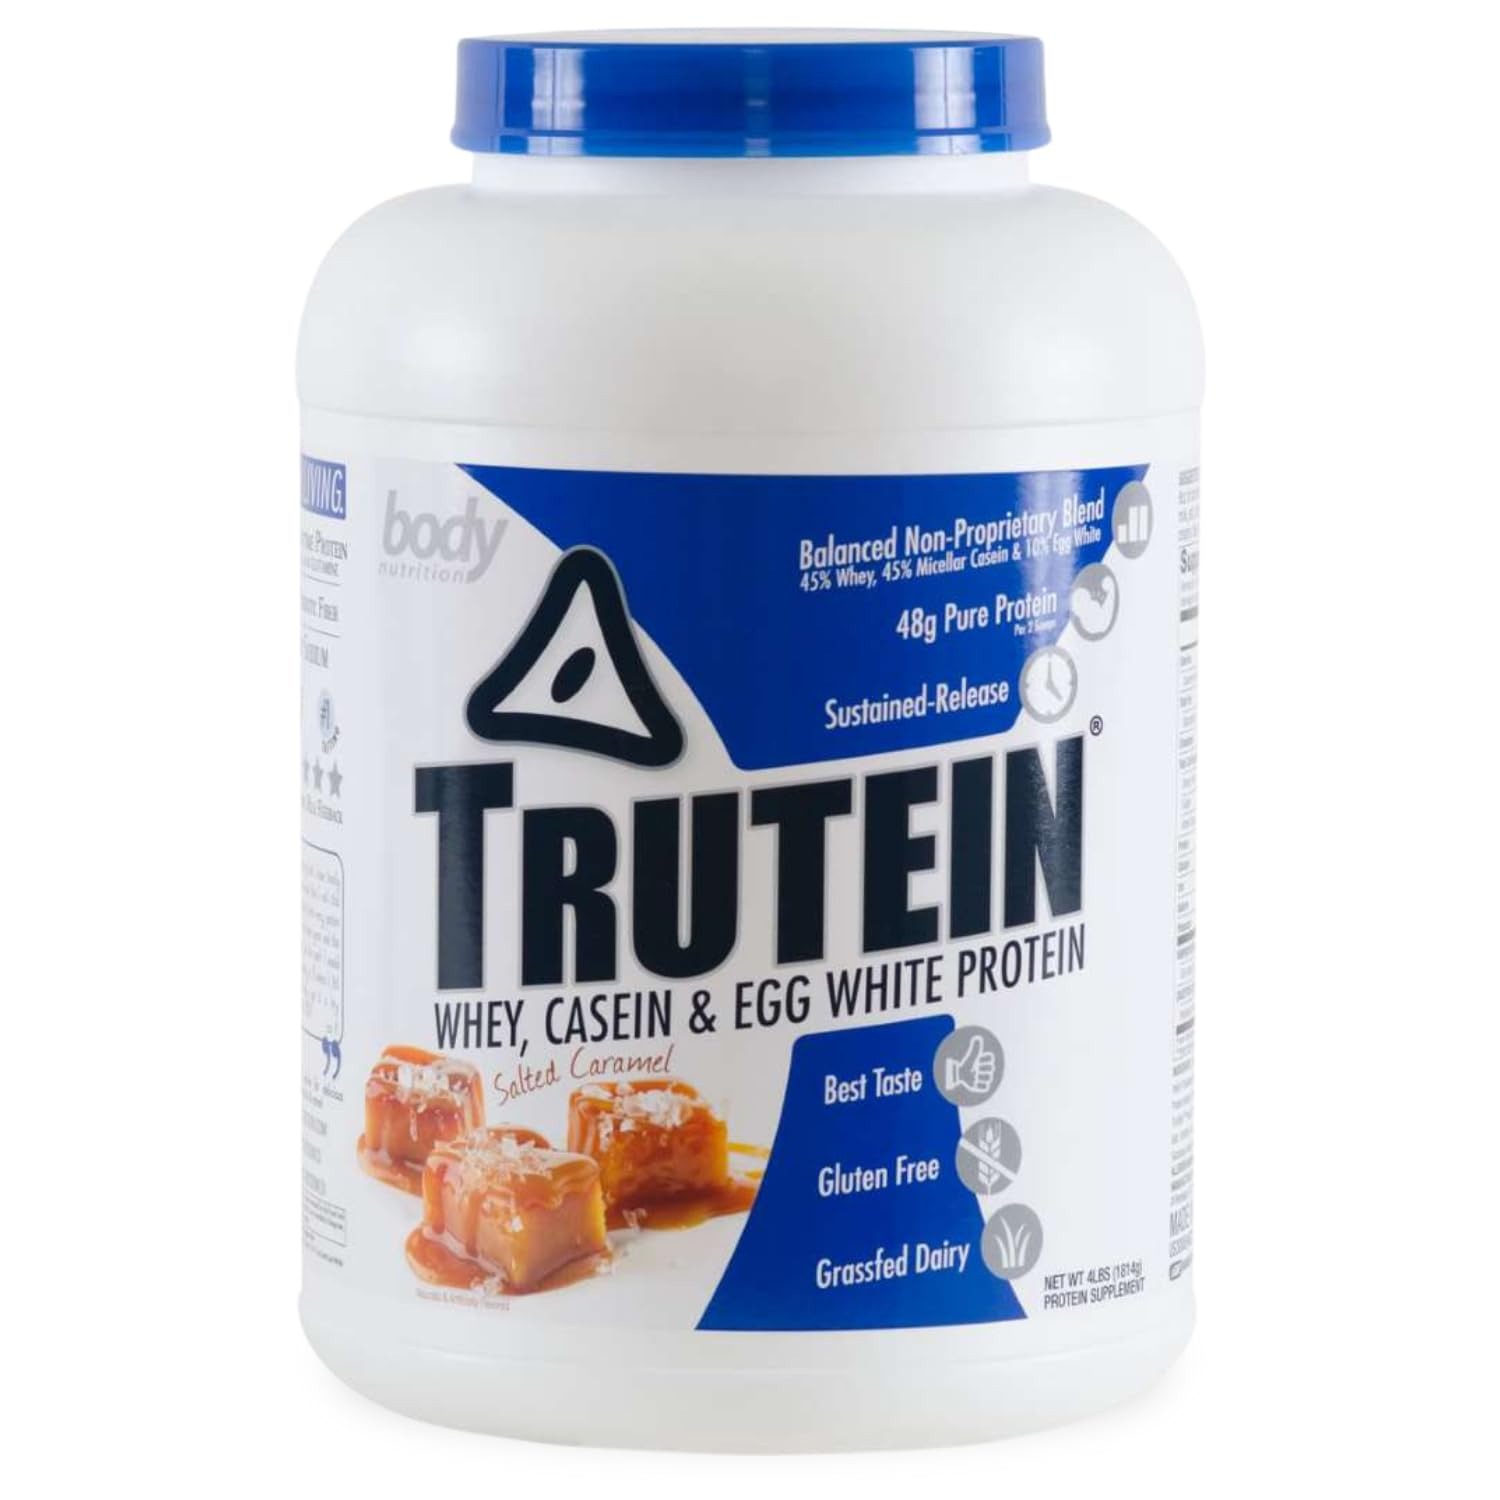
Item Name: Body Nutrition Trutein High Protein Powder: 45% Whey, 45% Casein, 10% Egg White, Gluten-Free, Low Sodium, Grass Fed Whey Protein Powder, Gym Supplement & Breakfast Shake, Salted Caramel, 4lb
Bullet Point 1: Unique High Protein Blend: Trutein is a premium balanced blend of 45% Grass Fed Whey, 45% Micellar Casein, and 10% Egg White, openly sharing ratios for transparency; The protein powder has low carbs & low sodium, with no added sugar or salt
Bullet Point 2: Muscle Harmony: Packed with 25g protein, 5.9g BCAAs, and 5.1g Glutamine per scoop, Body Nutrition's Trutein maximizes muscle support and accelerates recovery for peak performance; To enjoy, mix 1 scoop of Trutain with your preferred drink and shake or blend for 20 seconds until creamy
Bullet Point 3: Digestive Wellness: Enriched with prebiotic fiber and protease enzymes, Trutein powder protein ensures a well-rounded nutritional experience, supporting both muscle health and digestive well-being; Additionally, it is gluten-free
Bullet Point 4: Savor the Protein Powders: Trutein Powder is versatile enough and goes beyond a protein powder; It can be used for cooking & baking and is available in a wide array of flavors, including Apple Pie, Banana Cream, Chocolate, Cinnabun, Cookies & Cream, Lemon Meringue Pie, Mocha, Vanilla Bean, and more!
Bullet Point 5: About Us: Proudly American Veteran-owned and operated, Body Nutrition was established over 9 years ago to deliver top-tier nutritional supplements, all made in the USA; Fueled by our commitment to transparency, quality, and taste, we cater to a diverse range of health and fitness enthusiasts, from professional athletes to anyone embracing a healthier lifestyle
Product Description: Trutein, the pinnacle of protein perfection brought to you by Body Nutrition, stands as a testament to our commitment to excellence. With a unique composition of 45% Whey, 45% Micellar Casein, and 10% Egg White, our blend is not just about disclosing ingredients but taking a bold stance against deceptive marketing practices. Renowned globally for its exceptional taste, our protein is crafted according to the preferences of our customers, making it the best-tasting protein worldwide. Each scoop of Trutein is a powerhouse, delivering 25g of protein, 5.9g of BCAAs, and 5.1g of Glutamine* This meticulously balanced formula ensures not only comprehensive muscle support but also facilitates swift recovery after intense workouts. Our commitment extends beyond muscles; with the addition of prebiotic fiber and protease enzymes, Trutein nurtures digestive health, providing a holistic approach to well-being. The optimized blend's sustained-release effect is a game-changer, fueling muscle synthesis over an extended period. Emphasizing the benefits of casein, Trutein transforms into a versatile culinary companion, turning your kitchen into a hub of healthy delights. With a low-carb, low-sodium profile and no added sugar or salt,** Trutein becomes the key to stabilized total-body amino acid saturation, fostering continual muscle synthesis and recovery. To enjoy, just mix 1 scoop of Trutain with your preferred drink and shake or blend for 20 seconds until creamy. Elevate your protein experience with Body Nutrition's Trutein Protein Powder, where transparency meets supplement versatility. *Different flavors have slightly different nutritional profiles. **Some flavors may include a small amount of sugar and/or salt for flavoring purposes only
Value: 64.0
Unit: Ounce

Price: 62.95